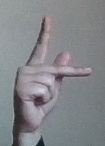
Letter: dha